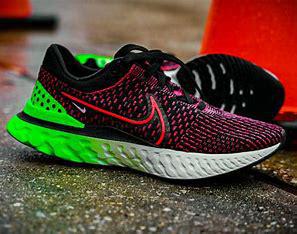
Brand: Nike
Model: React Infinity Run Flyknit